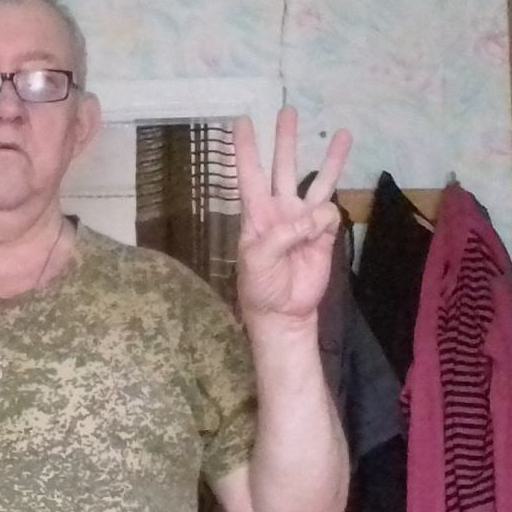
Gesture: three